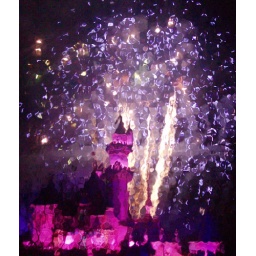
I used a fancy glass effect on the castle in this one. Click larger view for the full effect